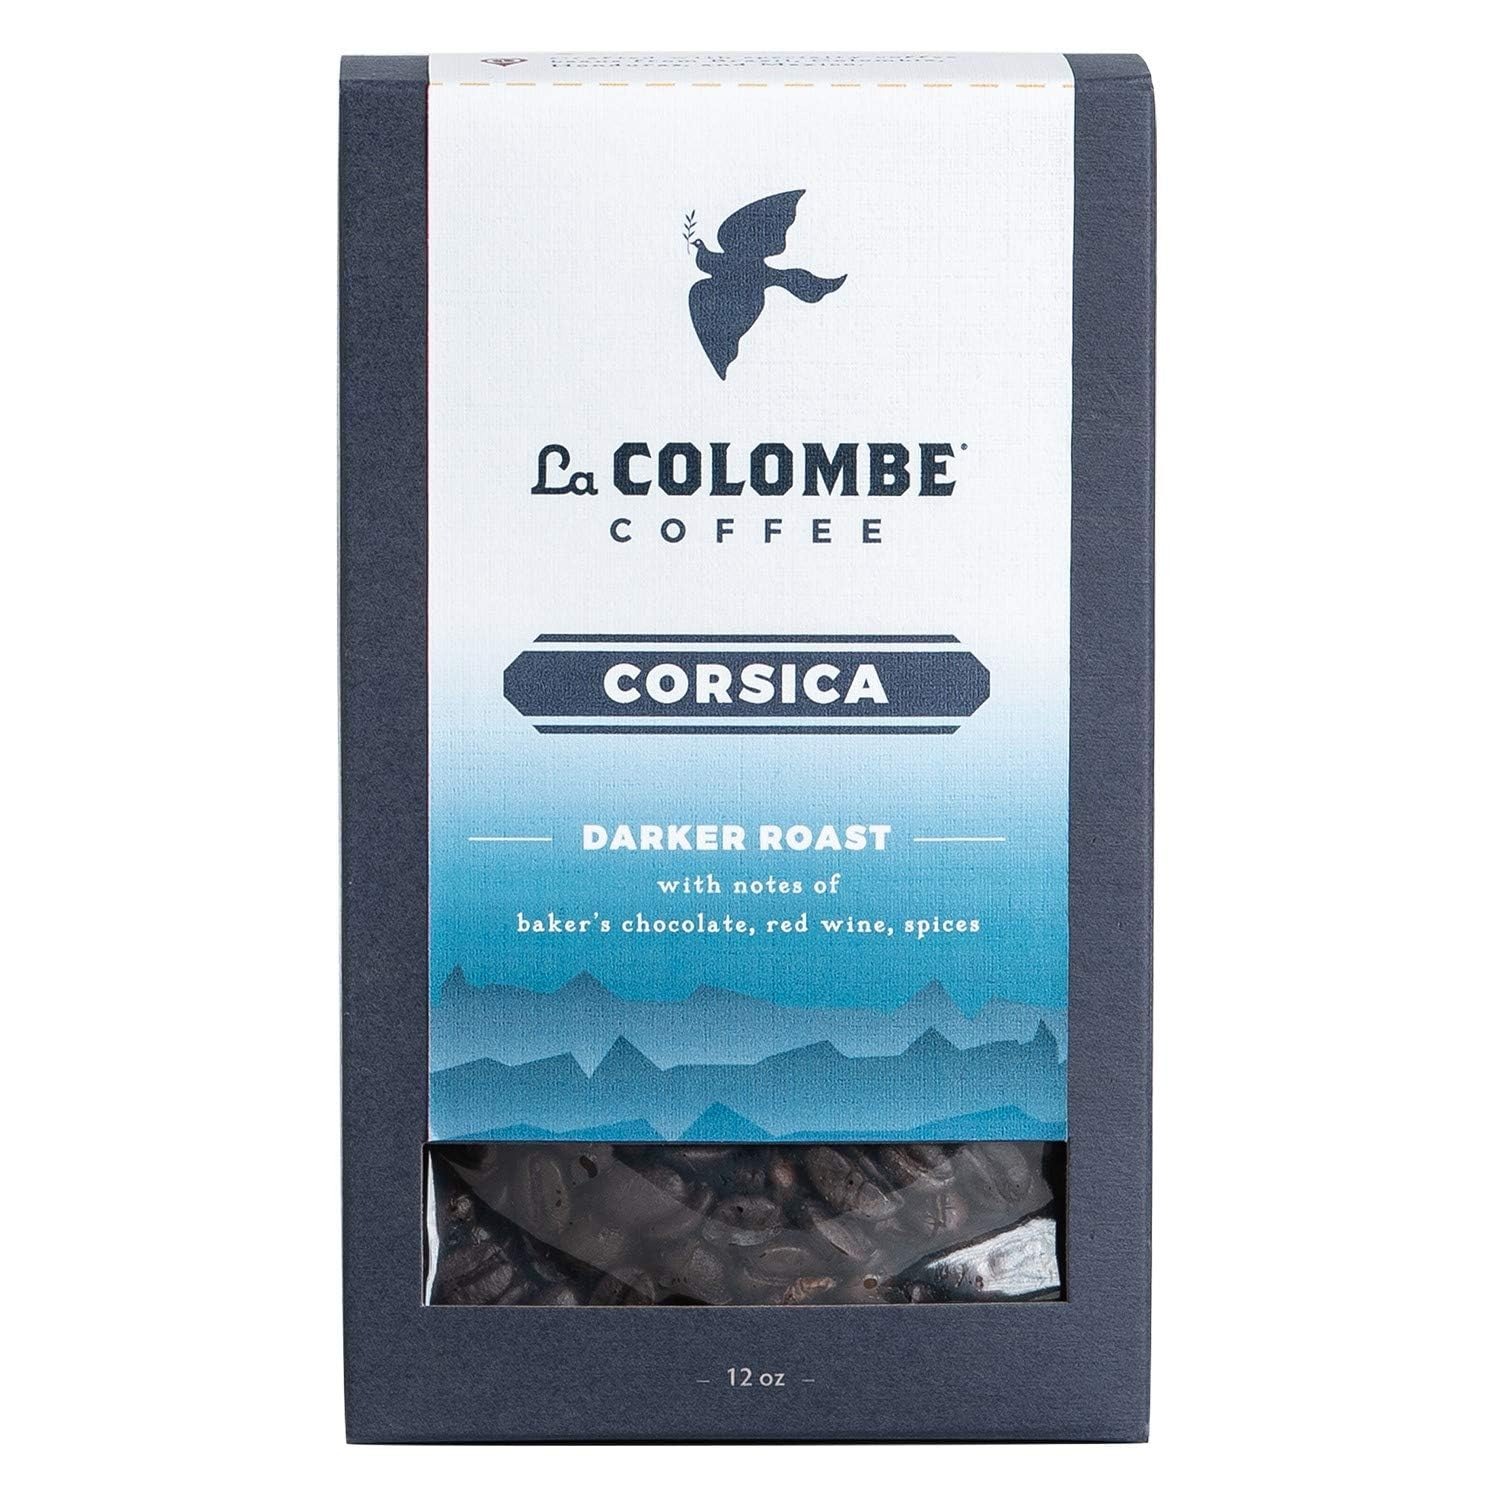
Item Name: La Colombe Corsica Dark Roast Whole Bean Coffee - 12 Ounce, 4 Pack - Notes of Baker's Chocolate, Red Wine & Spices - Full-Bodied, Chocolatey, Roasty Coffee Beans
Bullet Point 1: CORSICA DARK ROAST WHOLE BEAN COFFEE: Experience La Colombe's full taste and texture of our whole bean roasted coffee in four, 12-ounce boxes
Bullet Point 2: SPECIALTY NOTES: Each box of Corsica Coffee contains notes of Baker's Chocolate, Red Wine, and Spices
Bullet Point 3: DARK ROAST: Enjoy this full-bodied, chocolatey, and roasty coffee for a fulfilling morning
Bullet Point 4: BLEND INGREDIENTS: Crafted with specialty coffee beans from Brazil, Colombia, Honduras, and Mexico
Bullet Point 5: SUSTAINABLY SOURCED: Through packaging and environmentally-friendly practices we aim to eliminate waste and improve the wellbeing of coffee-growing communities
Value: 1.0
Unit: Count

Price: 48.32